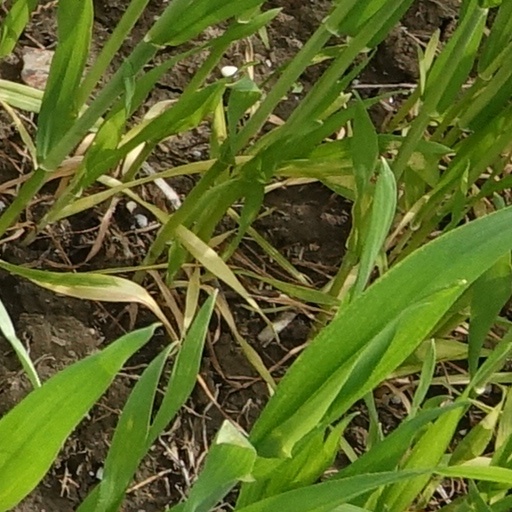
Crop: wheat